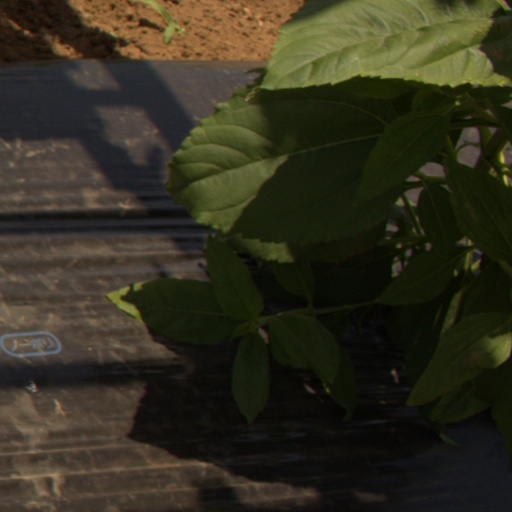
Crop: Jerusalem artichoke